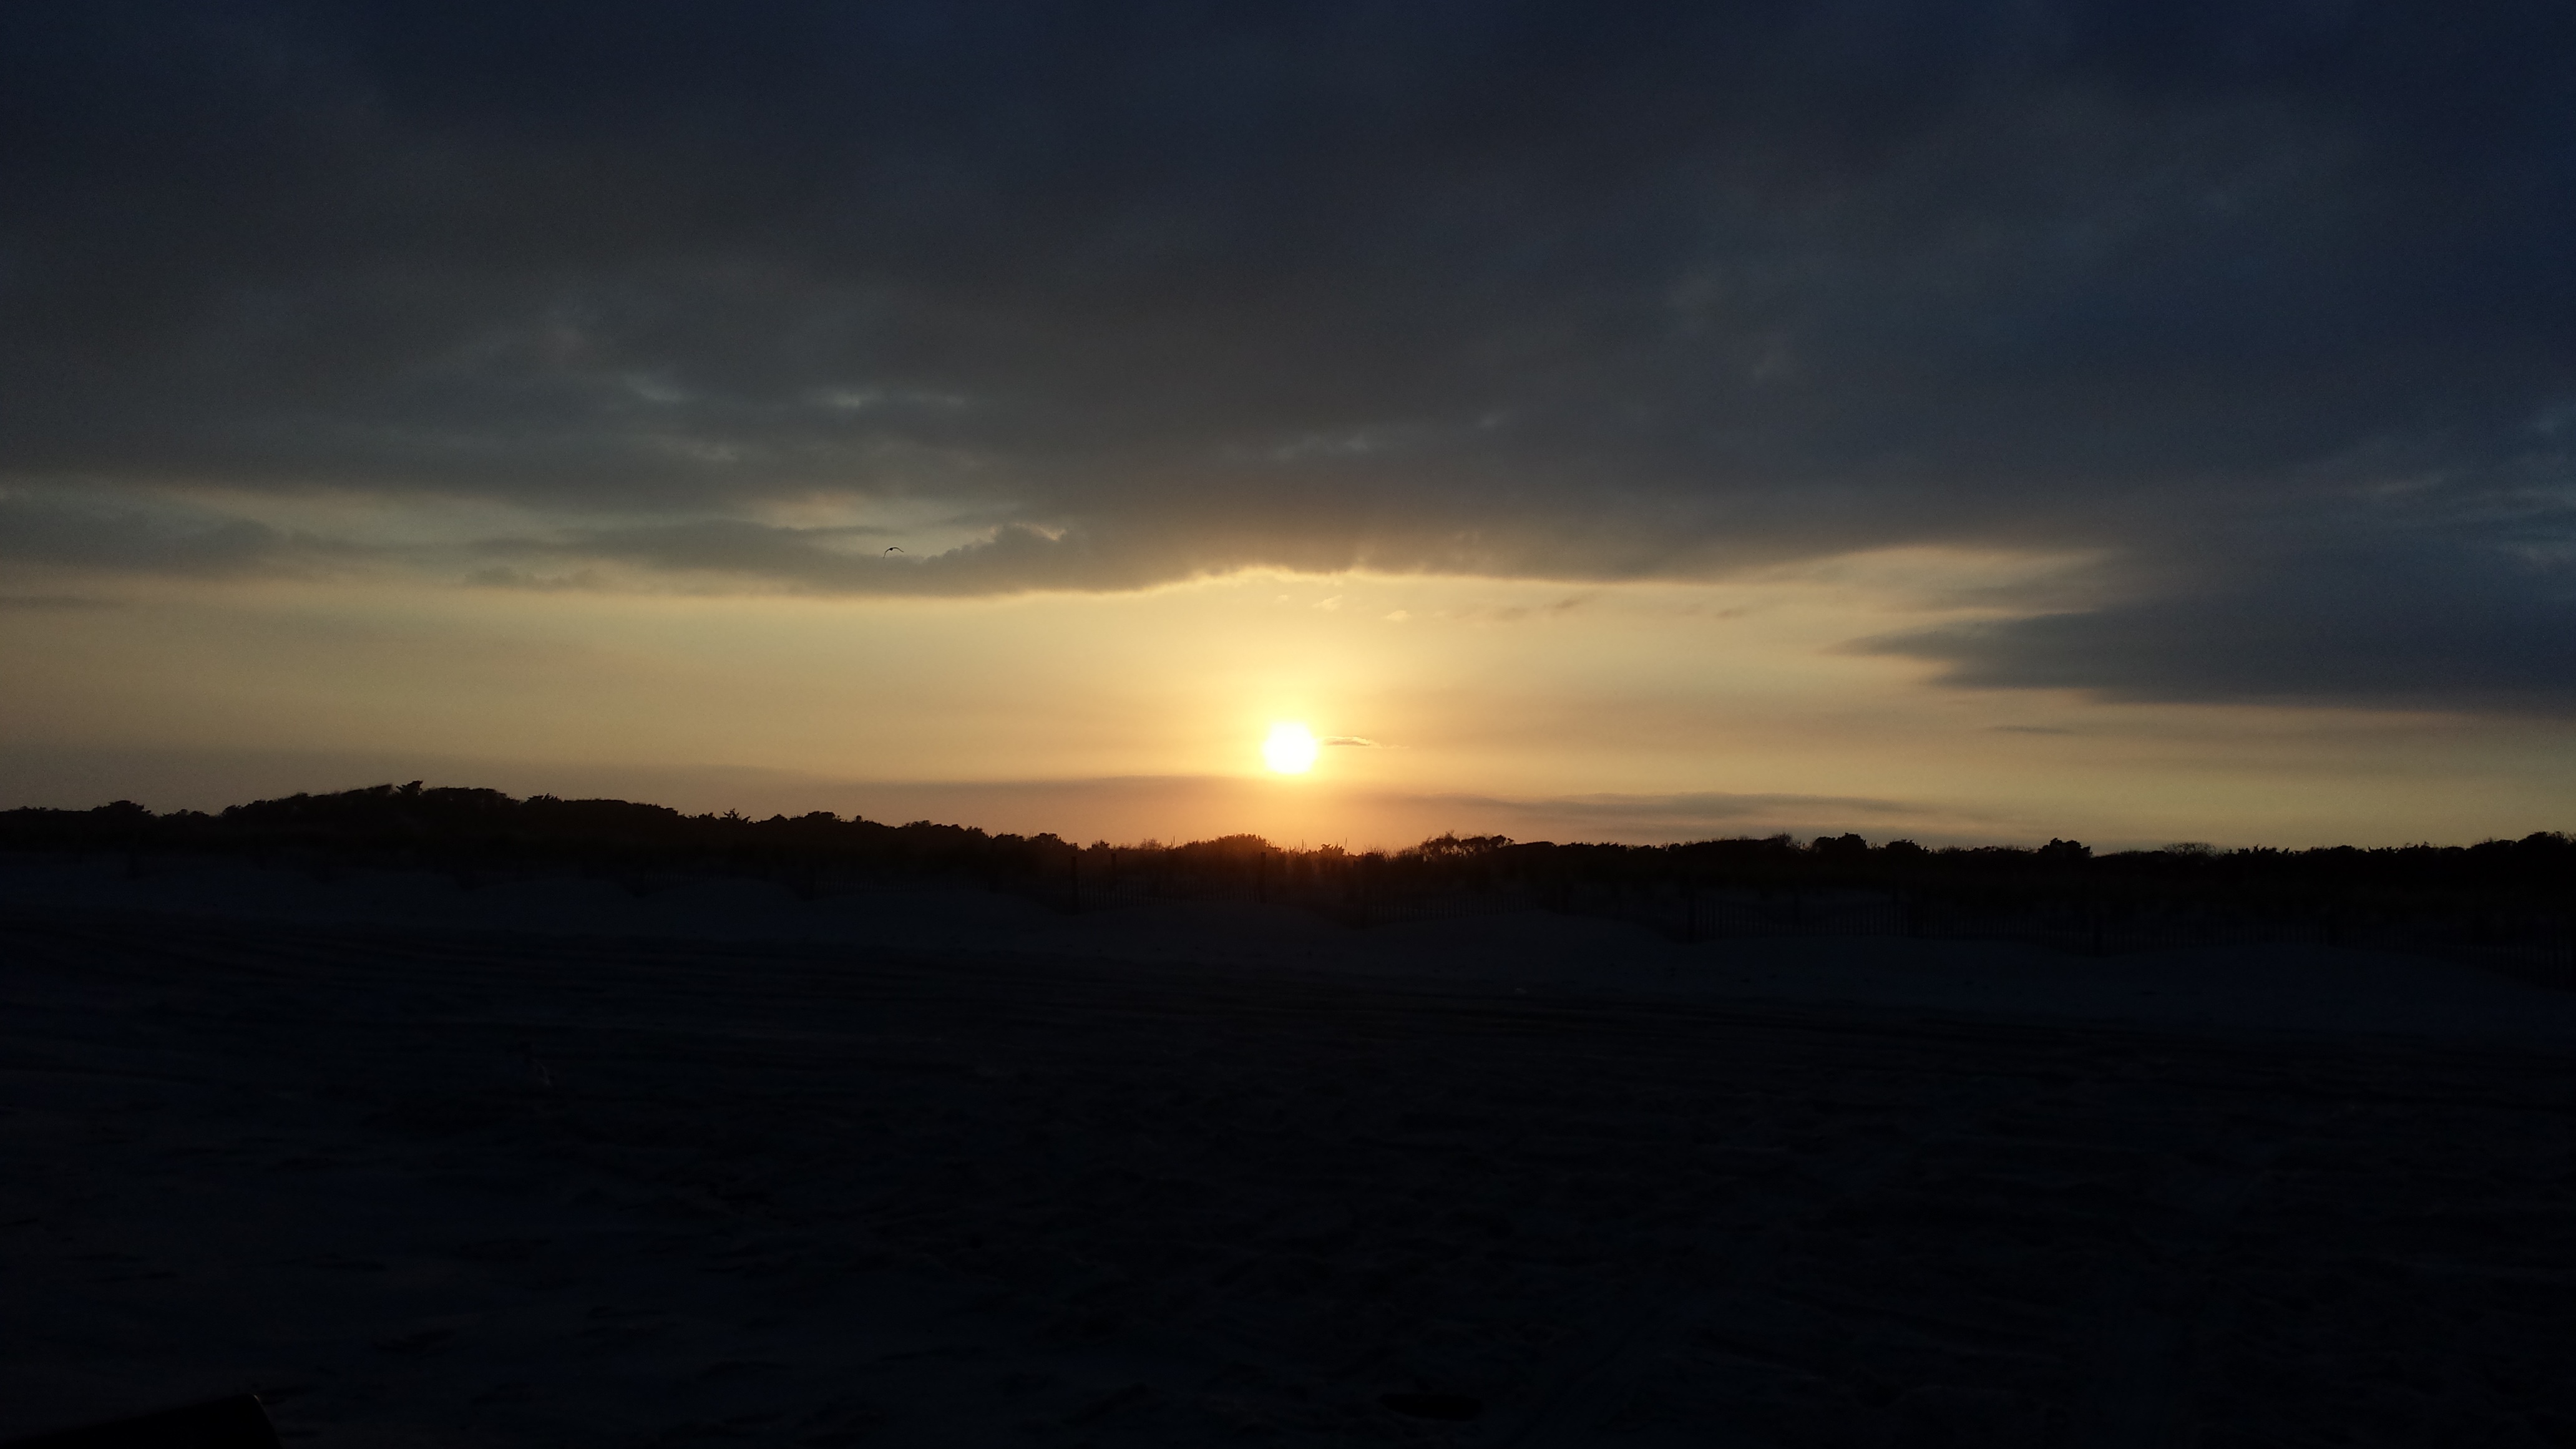
sea, horizon, light, cloud, sky, sunshine, sun, sunrise, sunset, sunlight, morning, dawn, atmosphere, dusk, evening, reflection, darkness, rise, afterglow, atmospheric phenomenon, red sky at morning